St. Peter and St. Paul Church, Shefa-Amr

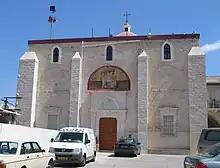
St. Peter & St. Paul Church

St. Peter & St. Paul Church is located in the city of Shefa-Amr, Israel on one of the town's peaks of the old city.